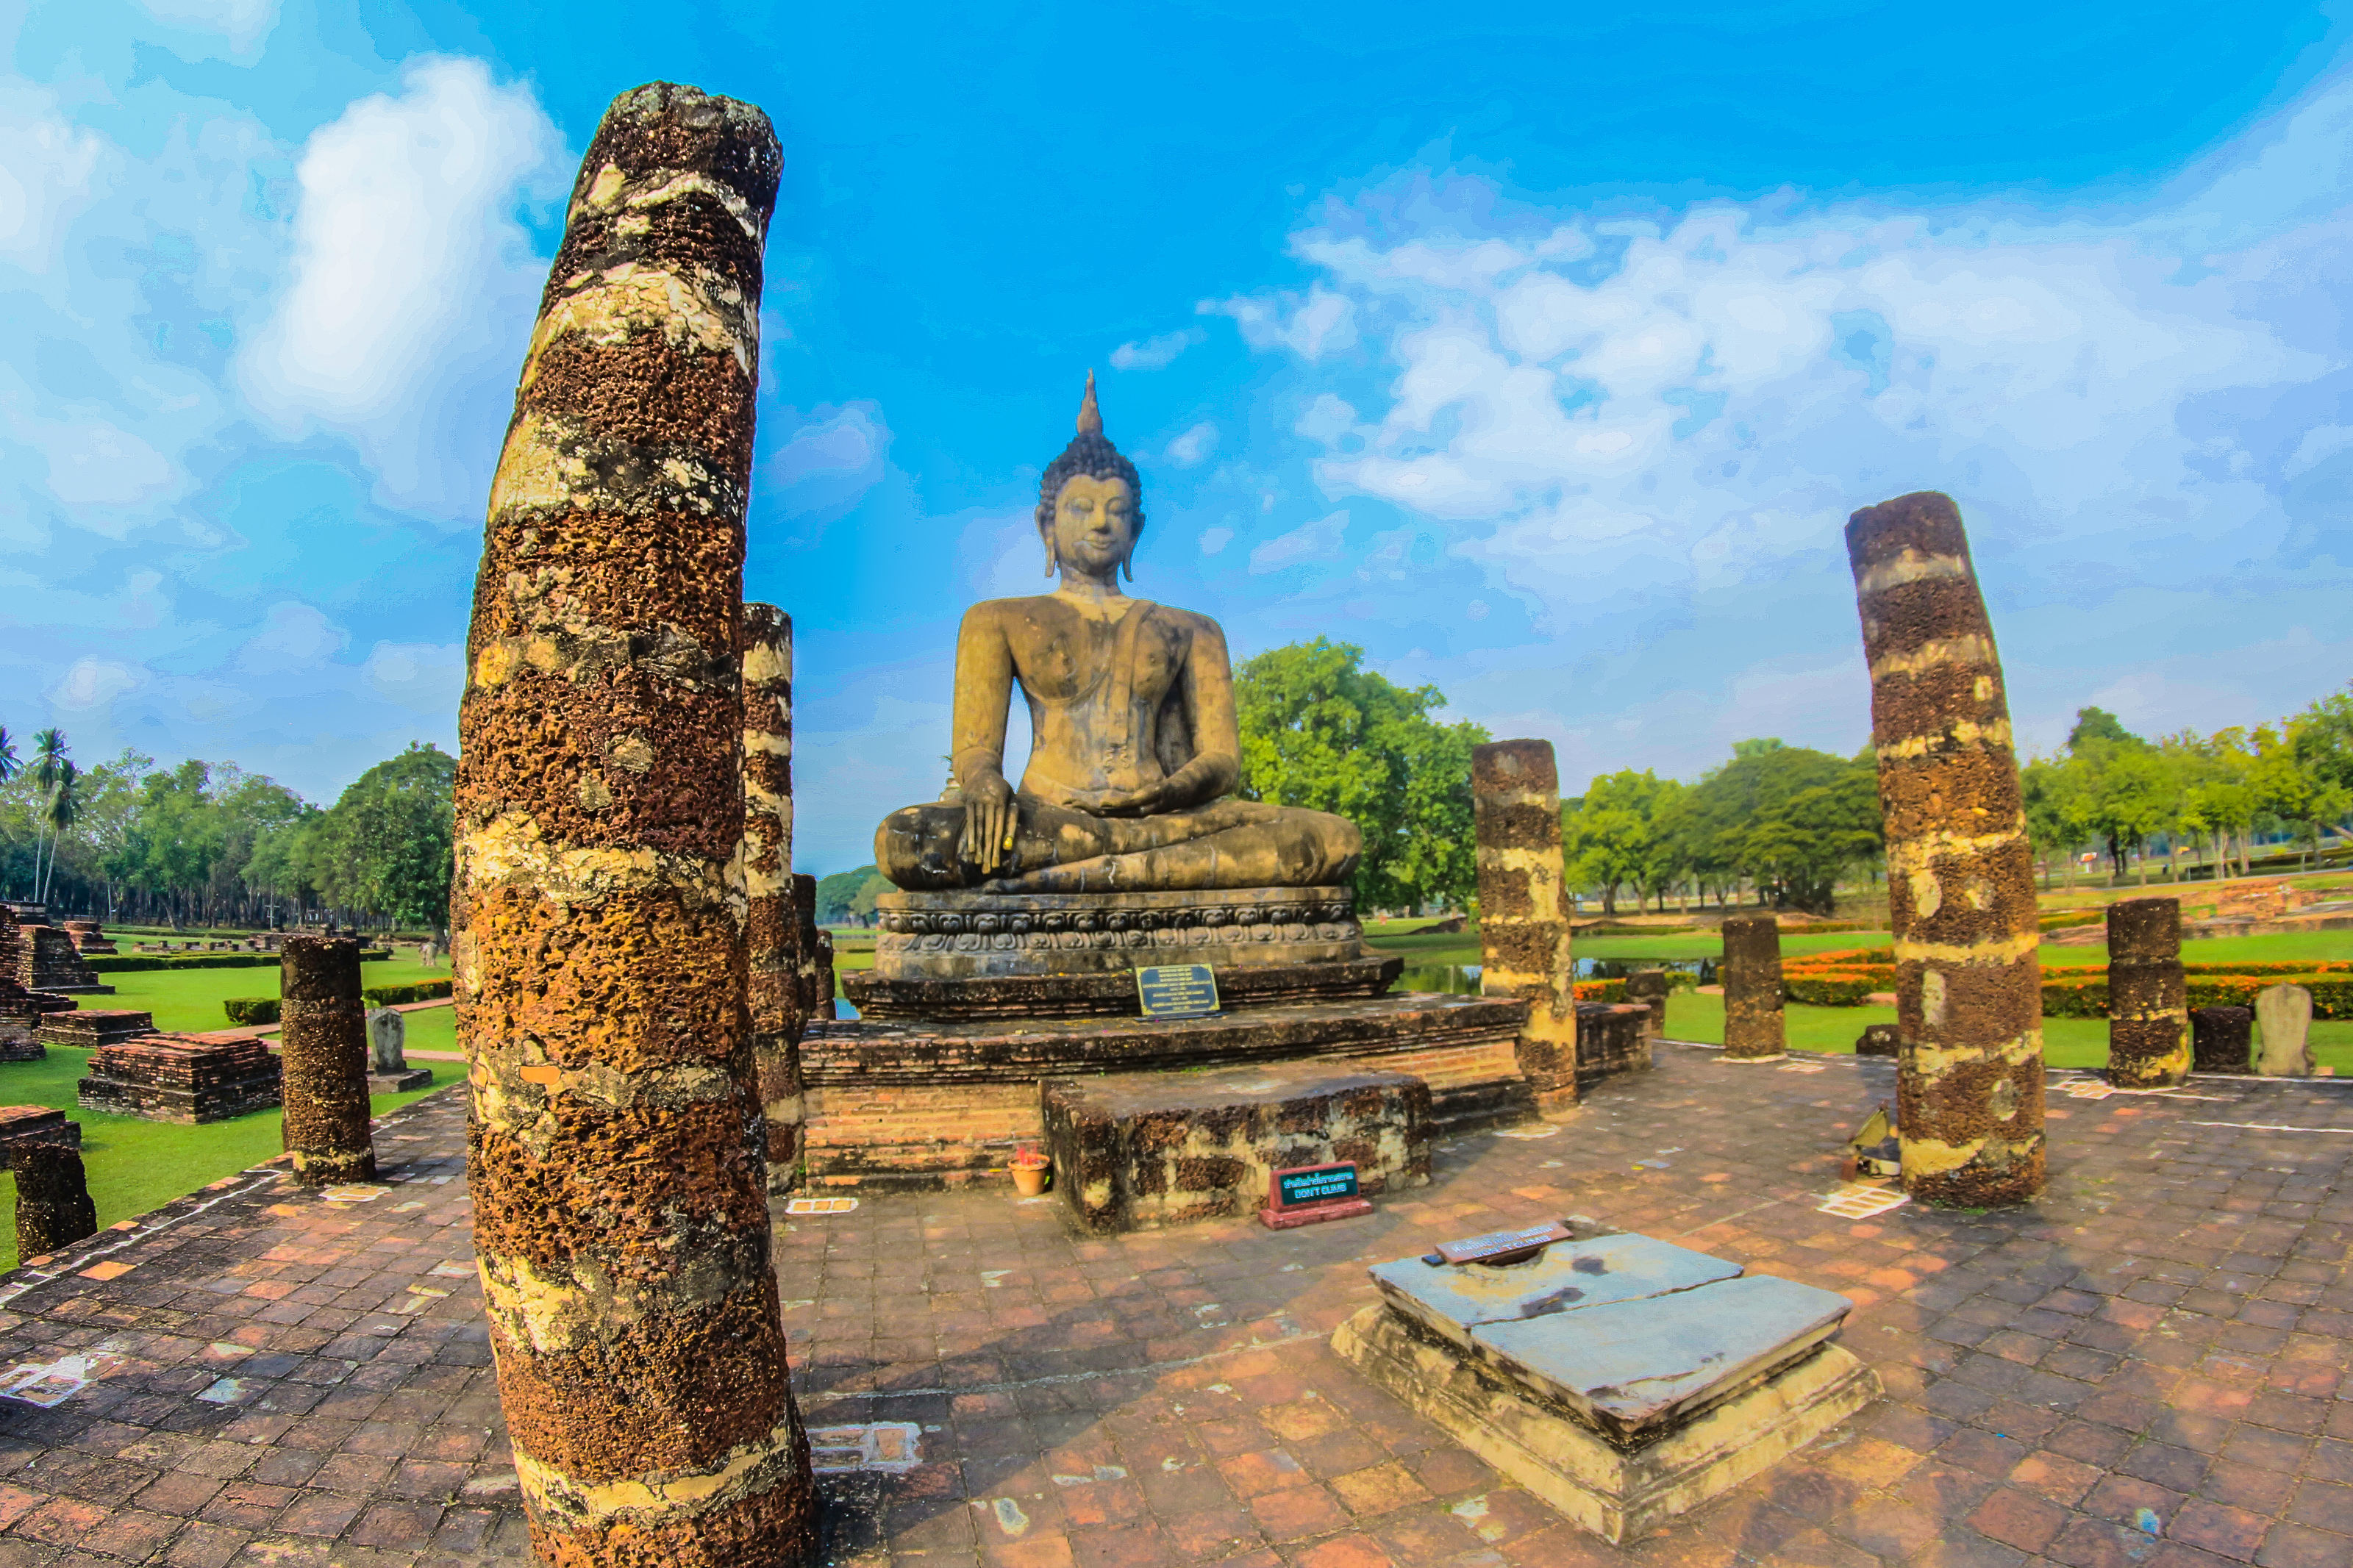
ancient, archeology, architecture, art, asia, buddha, buddhism, buddhist, civilization, cultural, culture, destination, east, famous, heritage, historical, history, landmark, meditation, old, pagoda, park, religion, ruin, scene, sculpture, seated, siam, site, southeast, statue, stone, sukhothai, symbols, temple, thai, thailand, thailand temple, tourism, tourist, traditional, travel, unesco, wat, worship, historic site, archaeological site, sky, ancient history, ruins, artifact, stone carving, unesco world heritage site, rock, photography, monument, building, fictional character, tourist attraction, place of worship, cloud, monolith, maya city, world, carving, hindu temple